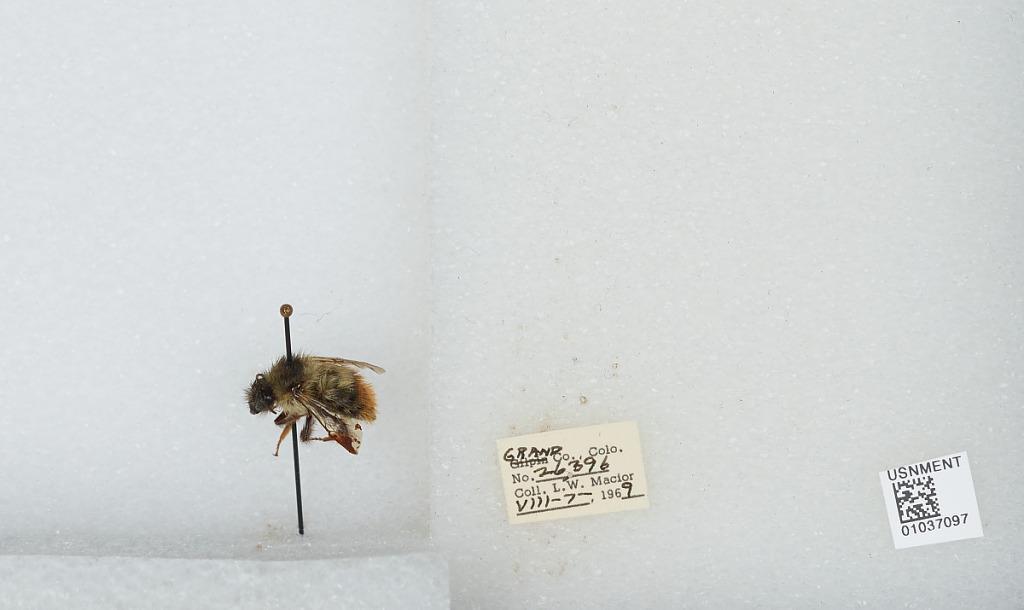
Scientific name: Bombus (Pyrobombus) mixtus Cresson
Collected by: L. Macior
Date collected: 1969-8-7
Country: United States
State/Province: Colorado
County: Grand
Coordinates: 40.073, -106.103